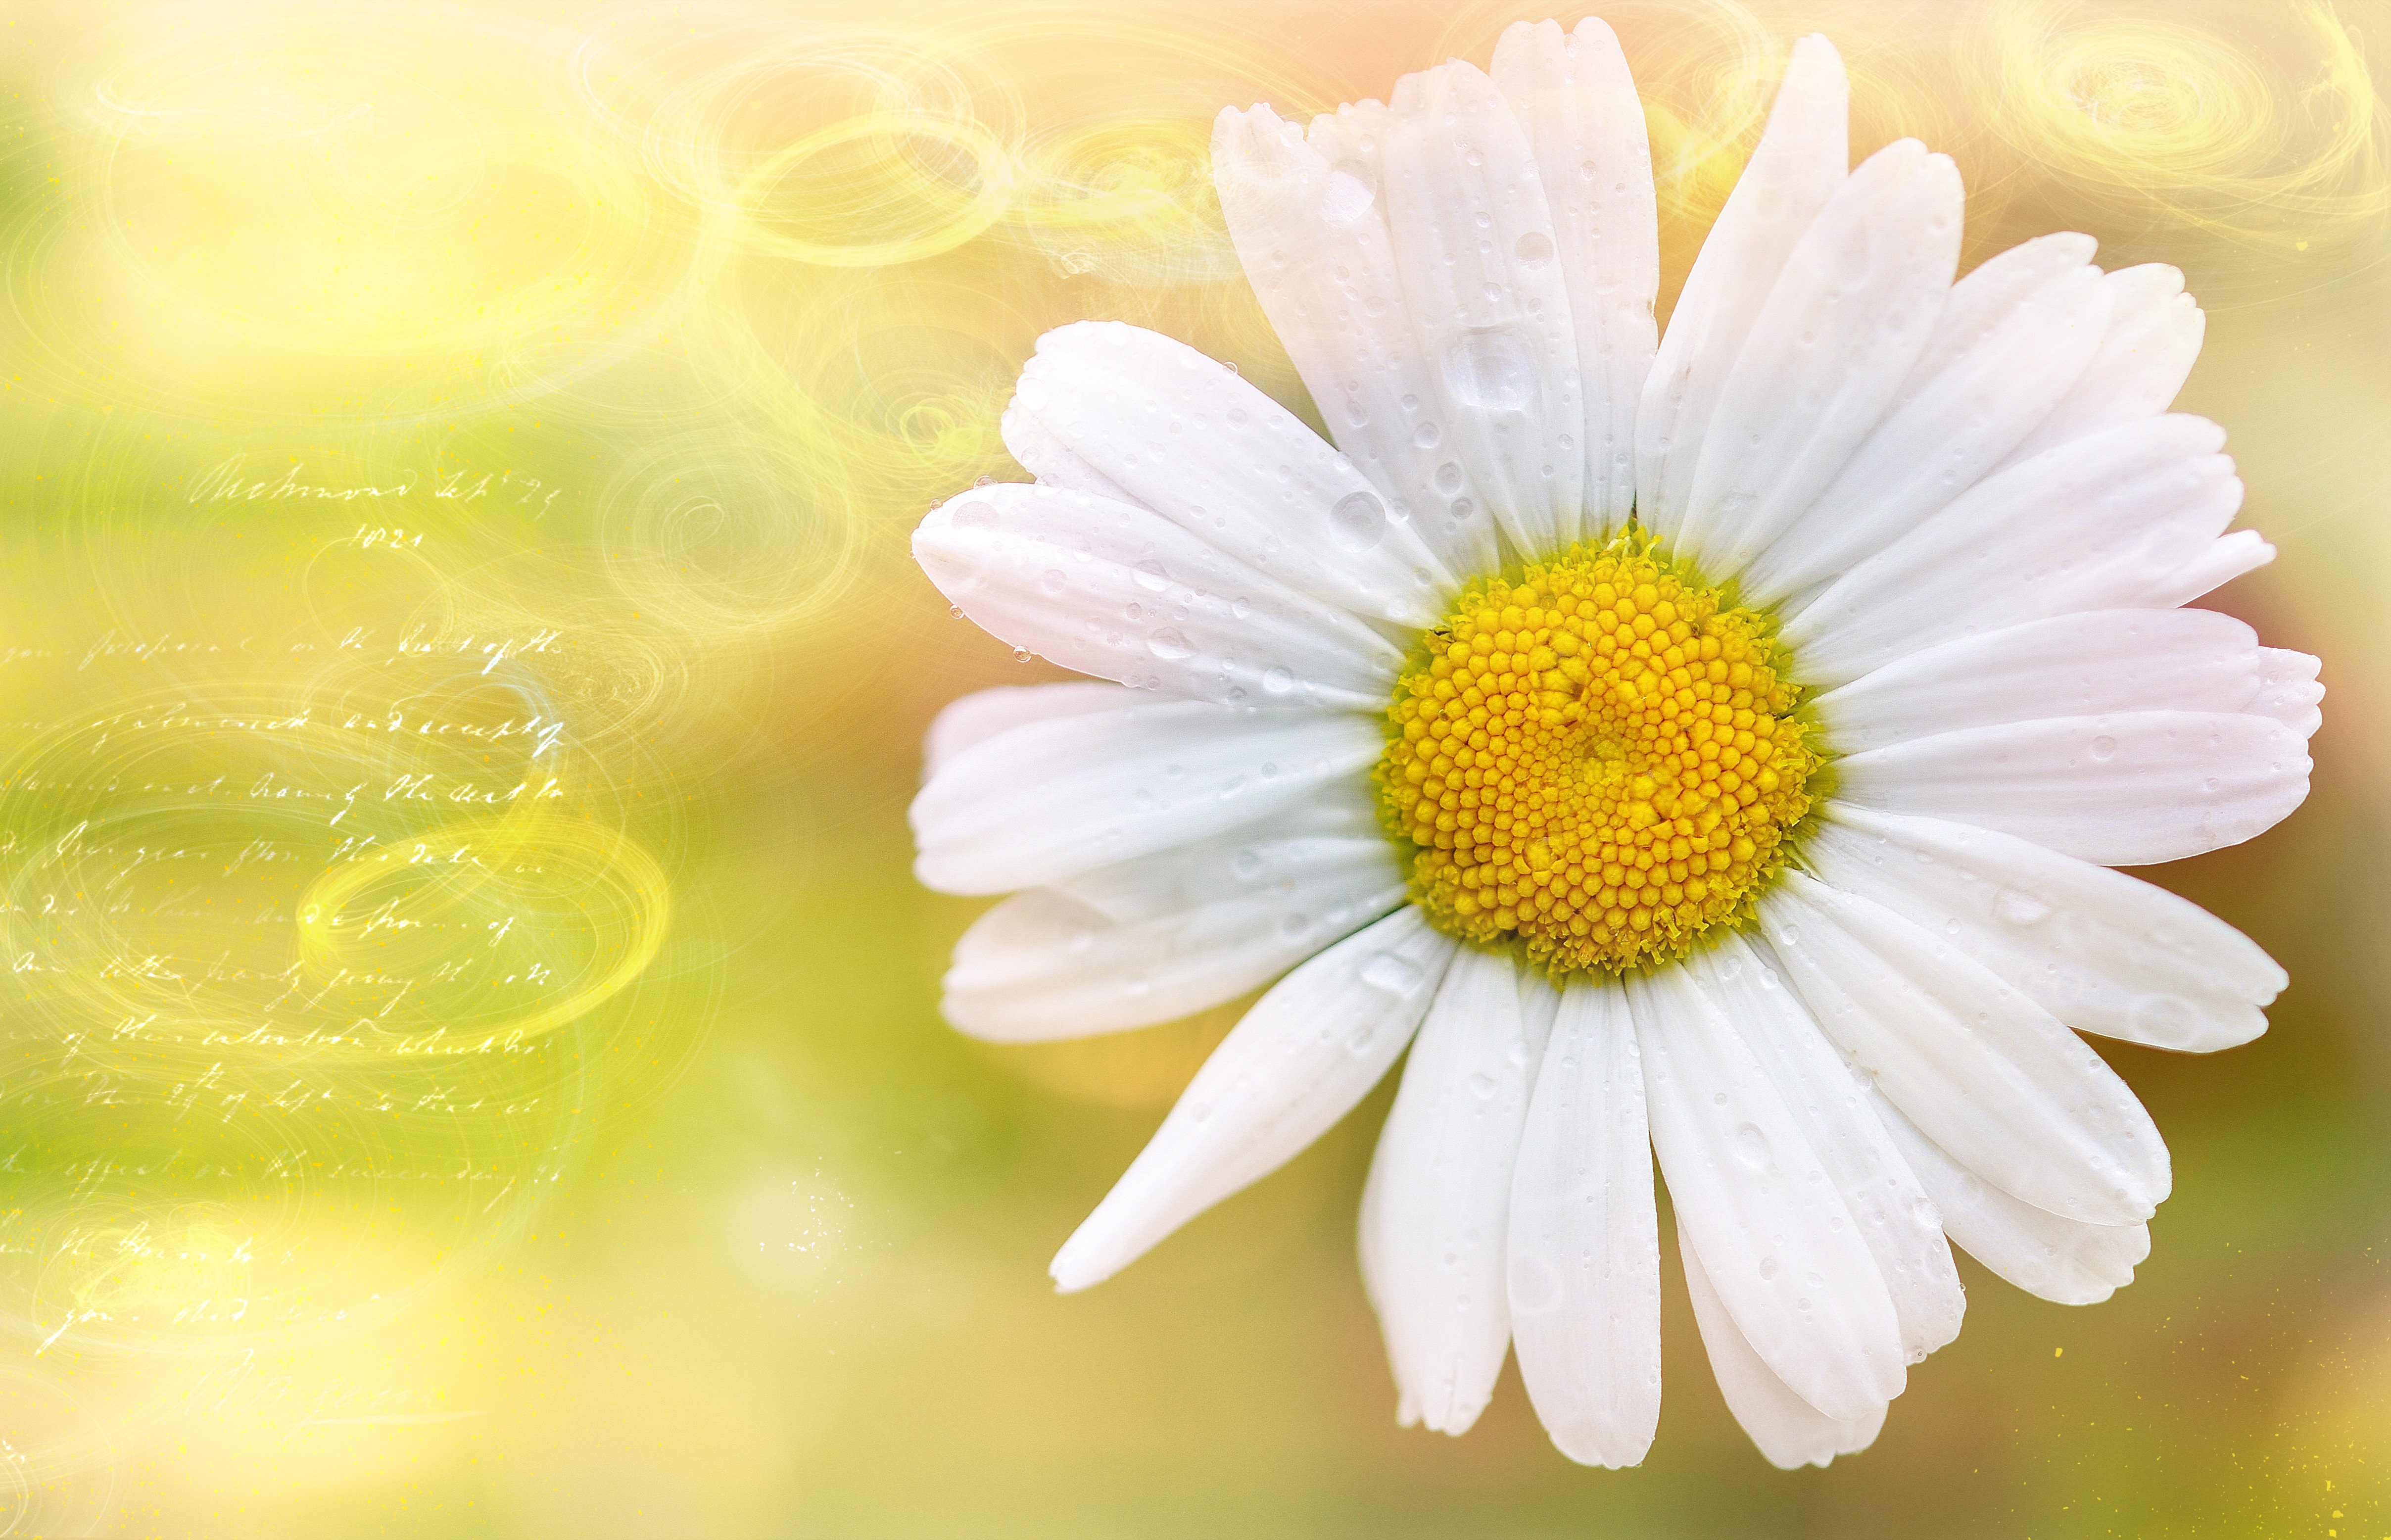
blossom, plant, photography, sunlight, flower, petal, daisy, green, yellow, flora, close up, gerbera, greeting card, marguerite, macro photography, flowering plant, daisy family, oxeye daisy, plant stem, land plant